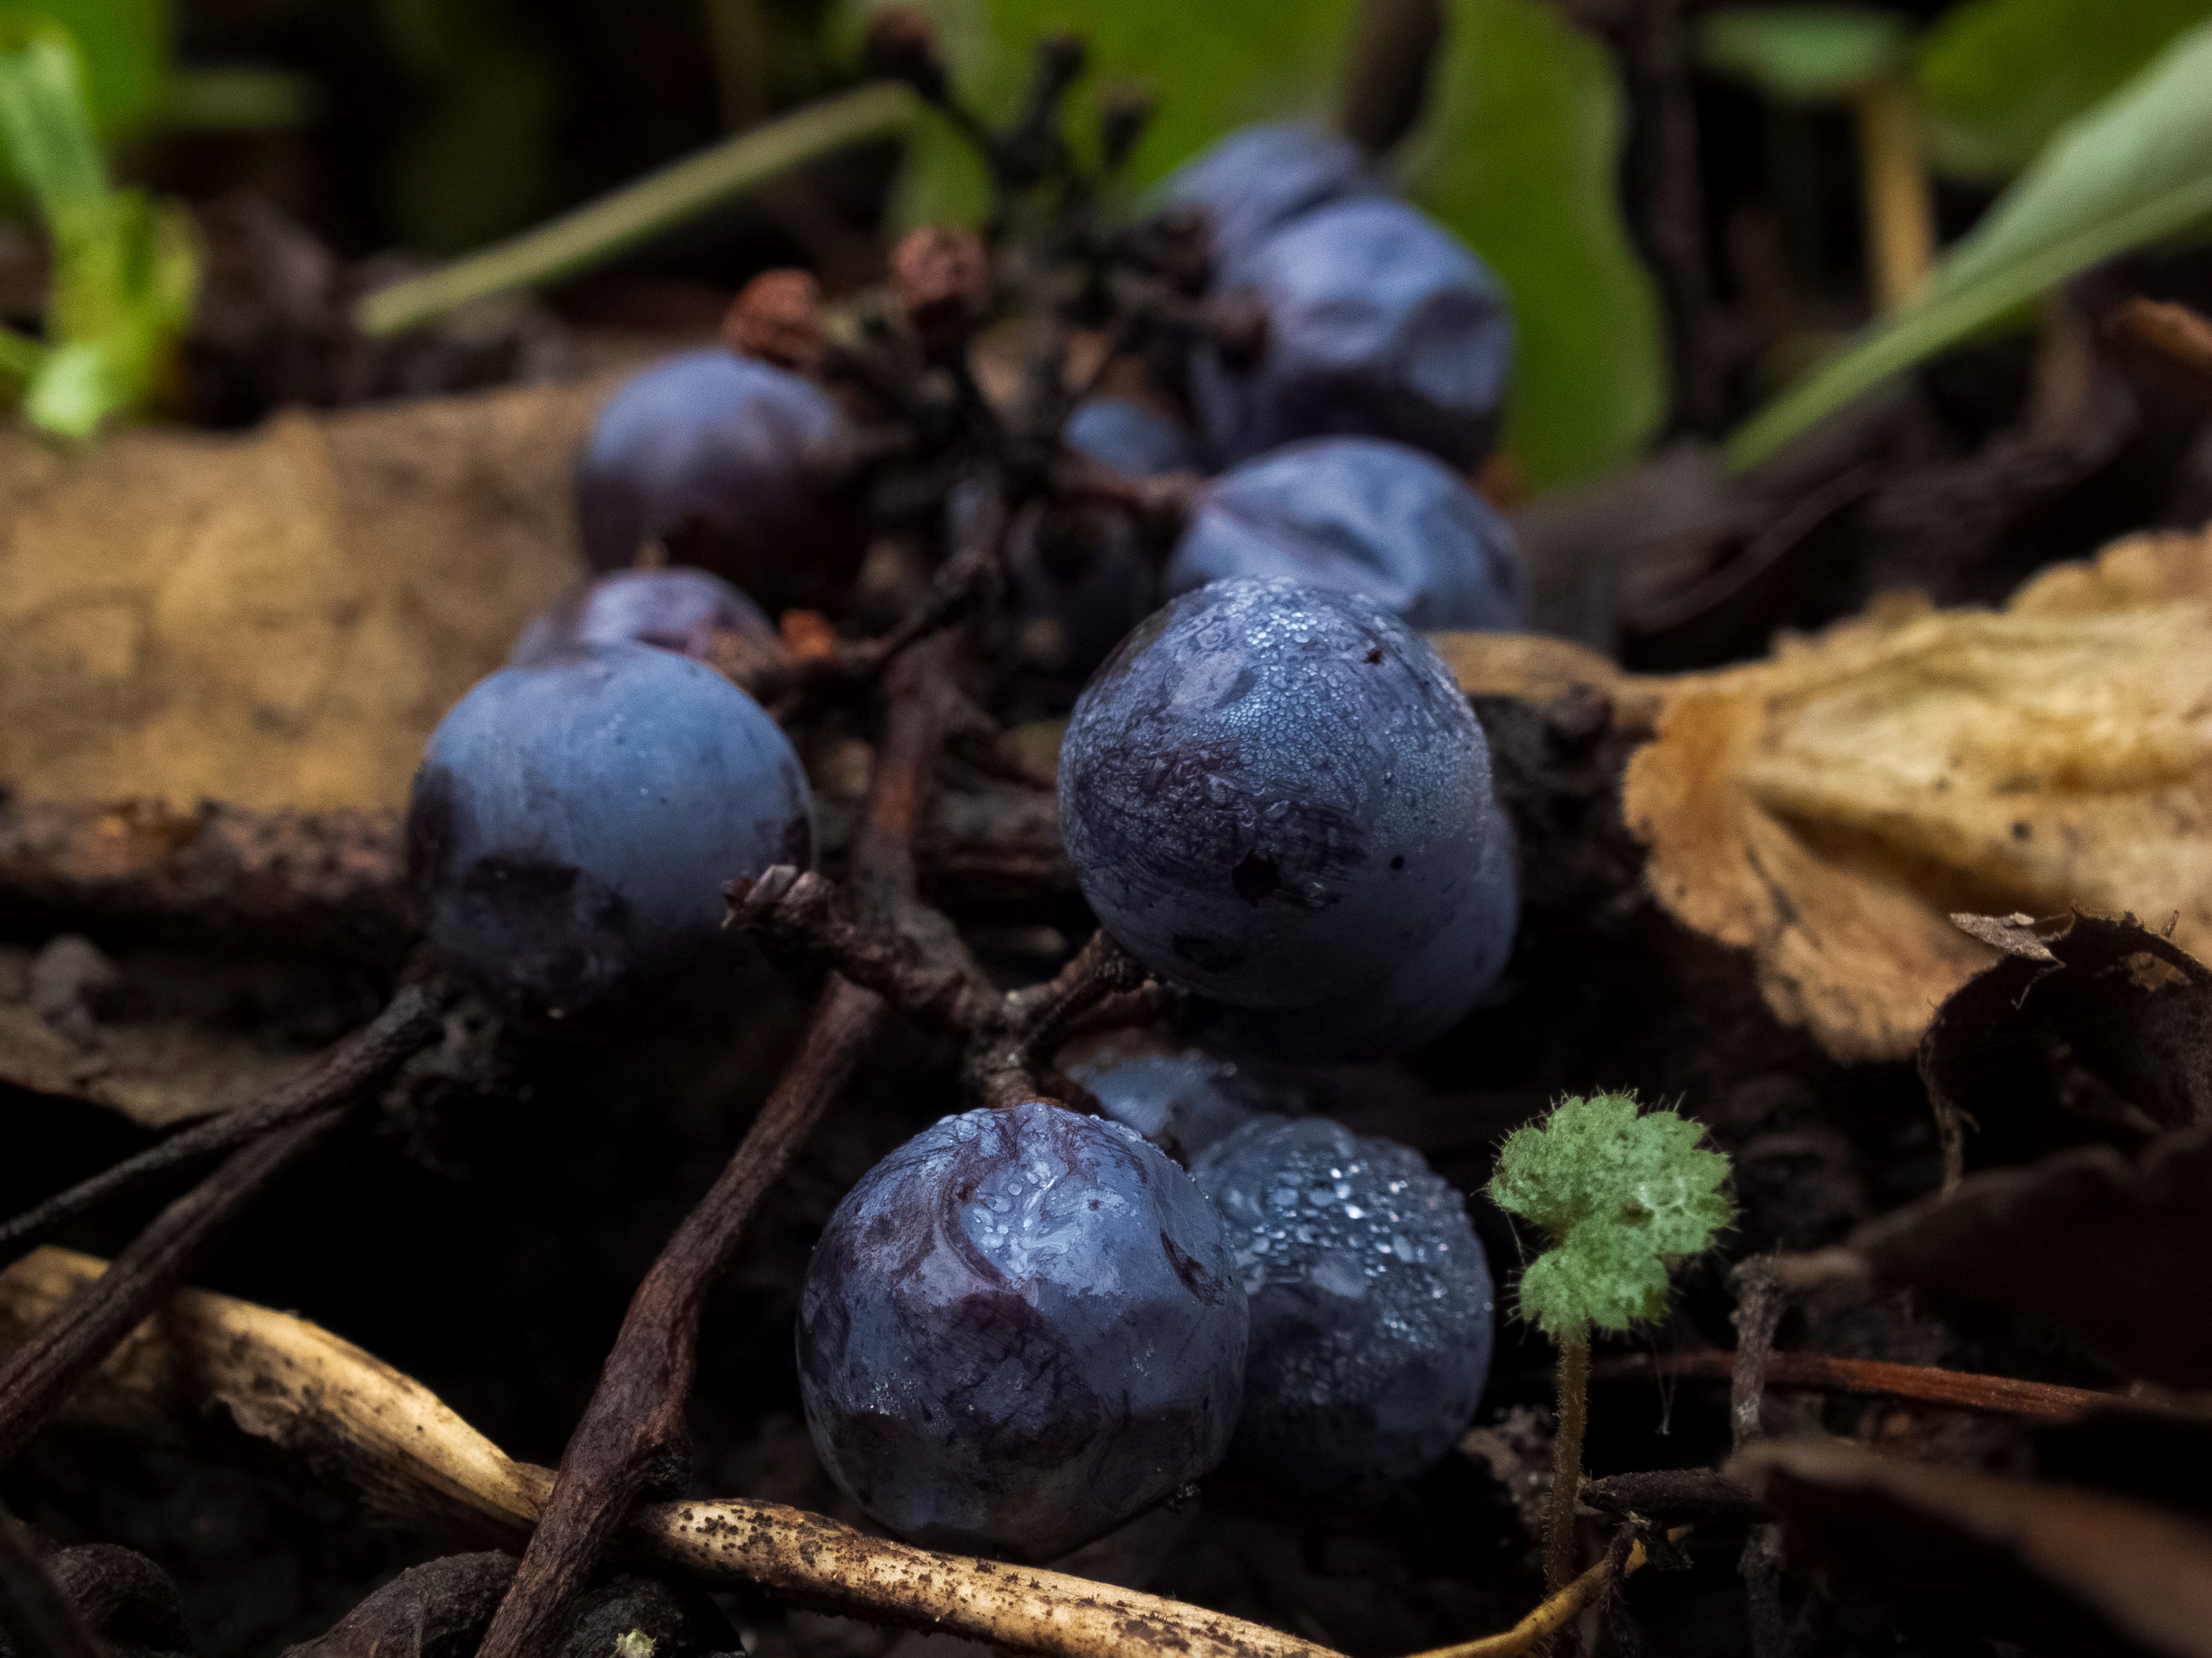
grapes, nature, macro, macro photography, autumn, november, plant, leaf, terrestrial plant, twig, natural material, groundcover, natural landscape, natural foods, close up, flowering plant, wood, soil, electric blue, tree, fruit, rock, produce, fungus, subshrub, plant stem, forest, terrestrial animal, landscape, grass, conifer, annual plant, perennial plant